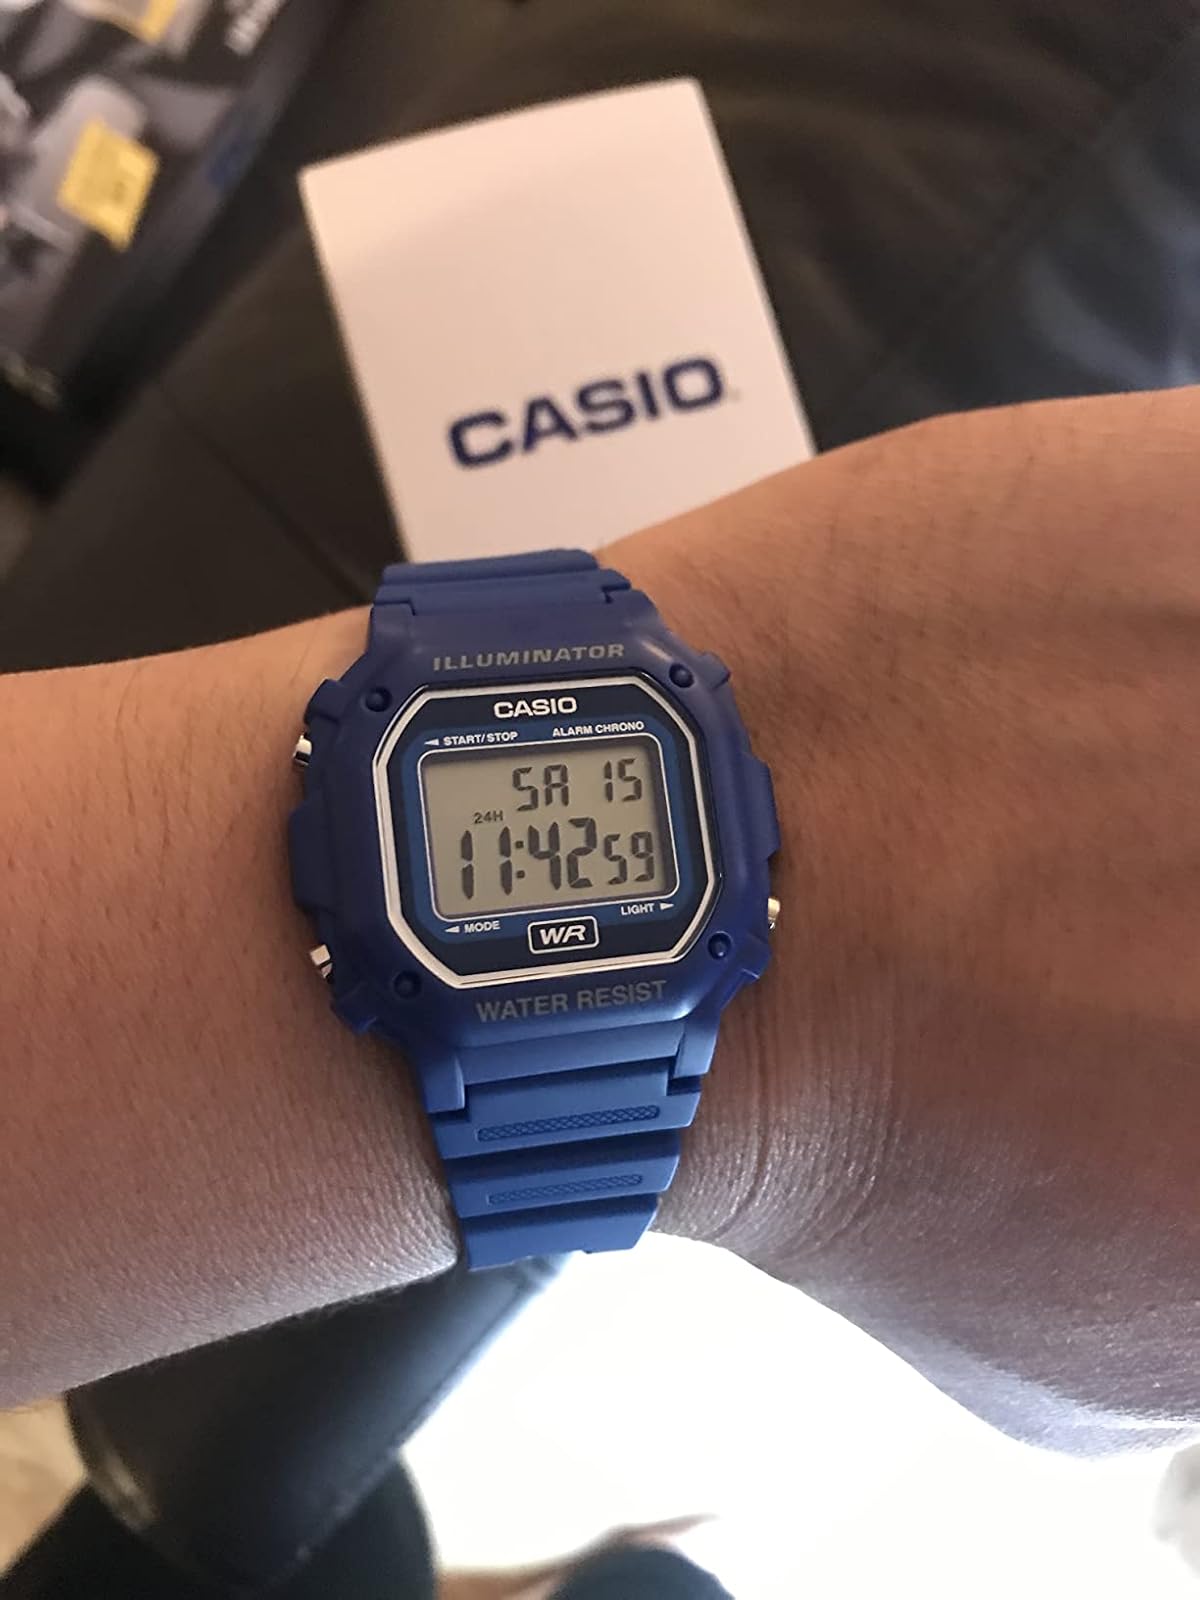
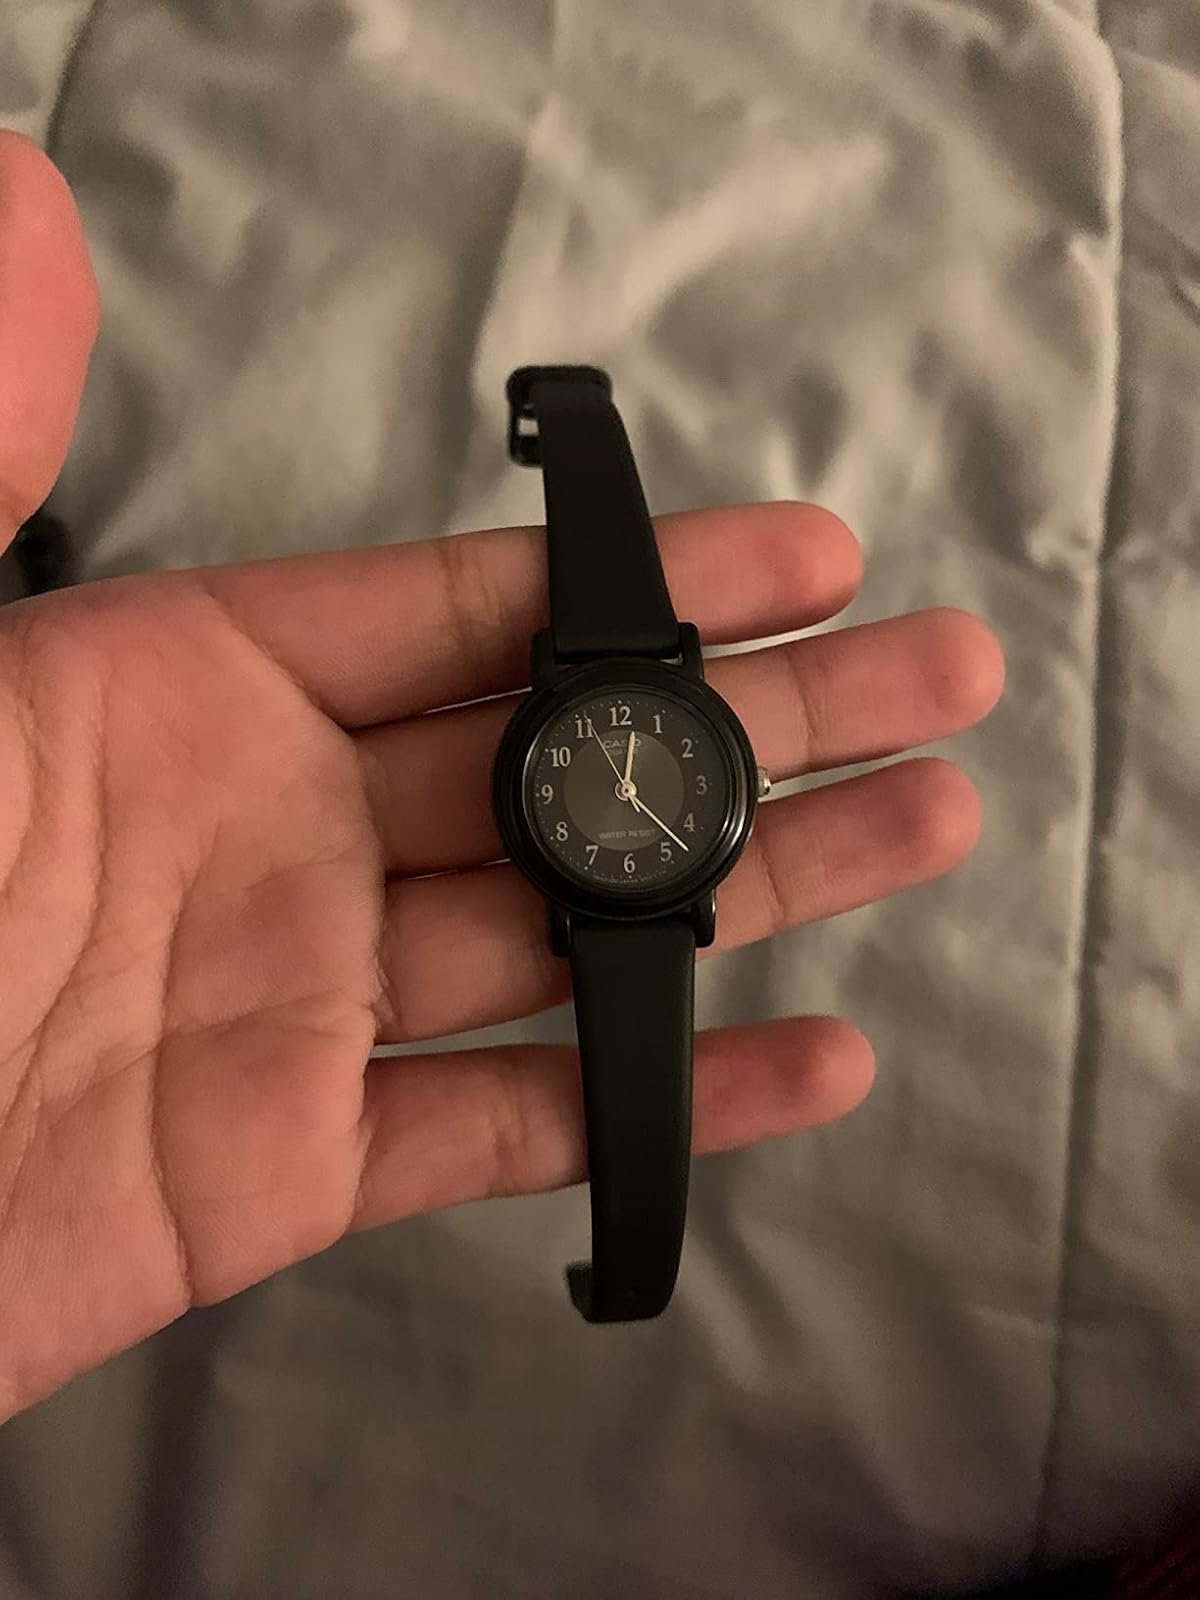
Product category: accessories_watch
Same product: no